Kolomyika

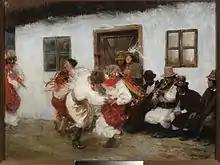
"Kolomyika" by Teodor Axentowicz

The kolomyika (also spelled kolomeyka or kolomeike) is a Hutsul (Ukrainian) music genre that combines a fast-paced folk dance and comedic rhymed verses. It includes a type of performance dance developed by the Ukrainian diaspora in North America.